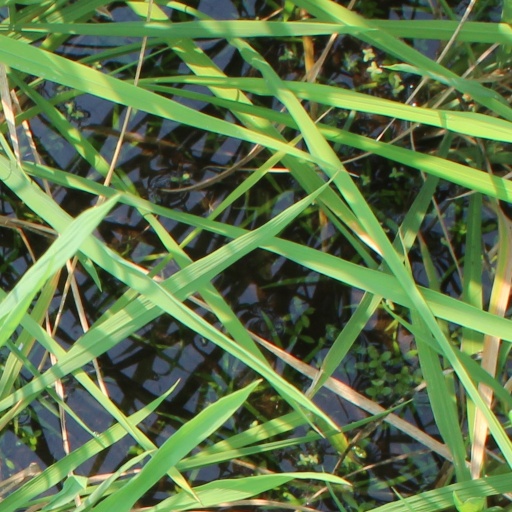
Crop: rice